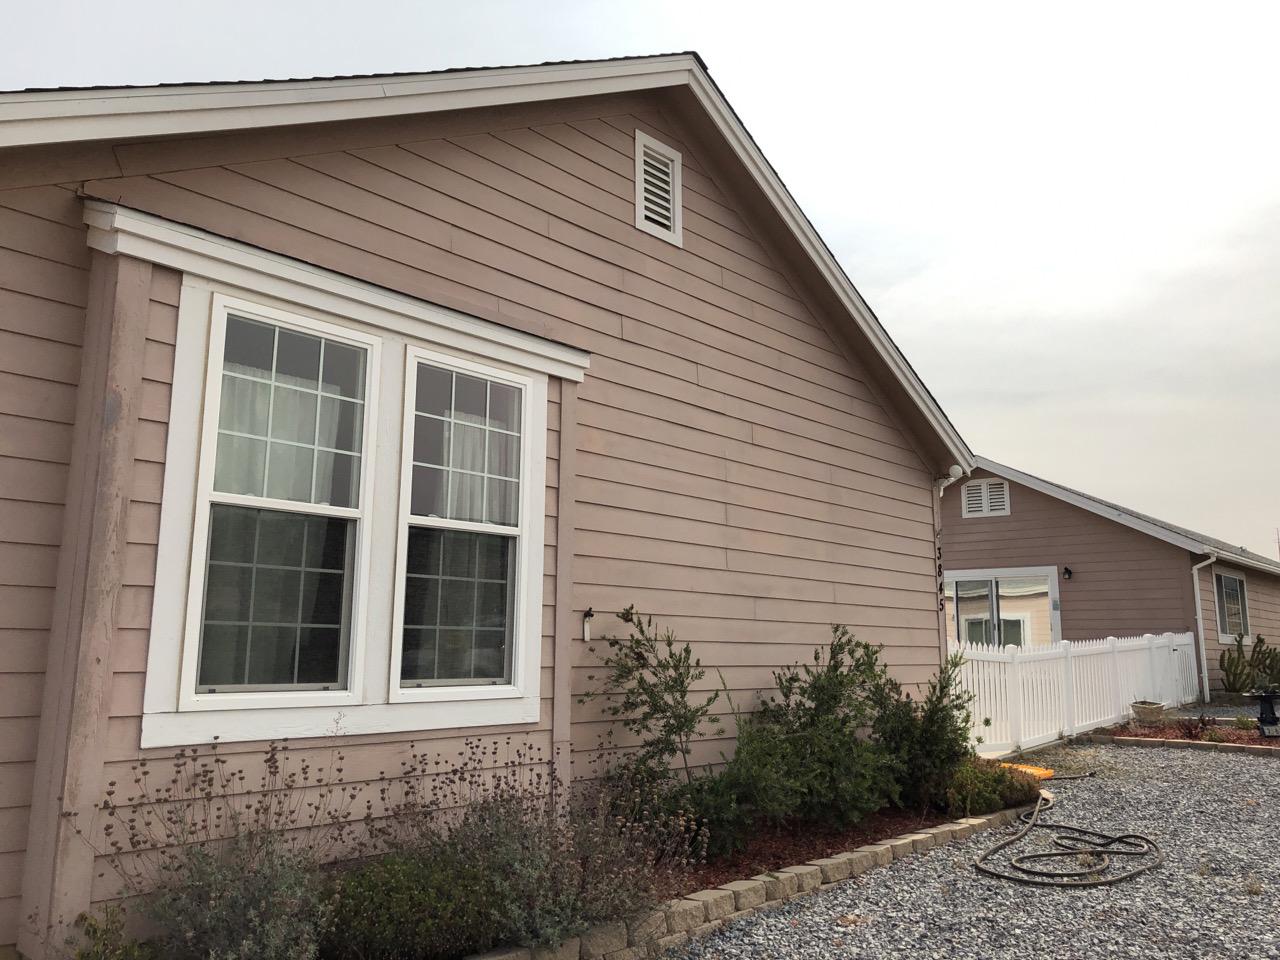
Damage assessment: no_damage